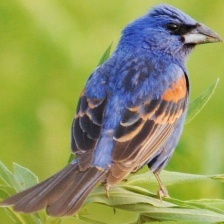
Species: BLUE GROSBEAK
Scientific name: PASSERINA CAERULEA